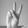
ASL letter: V